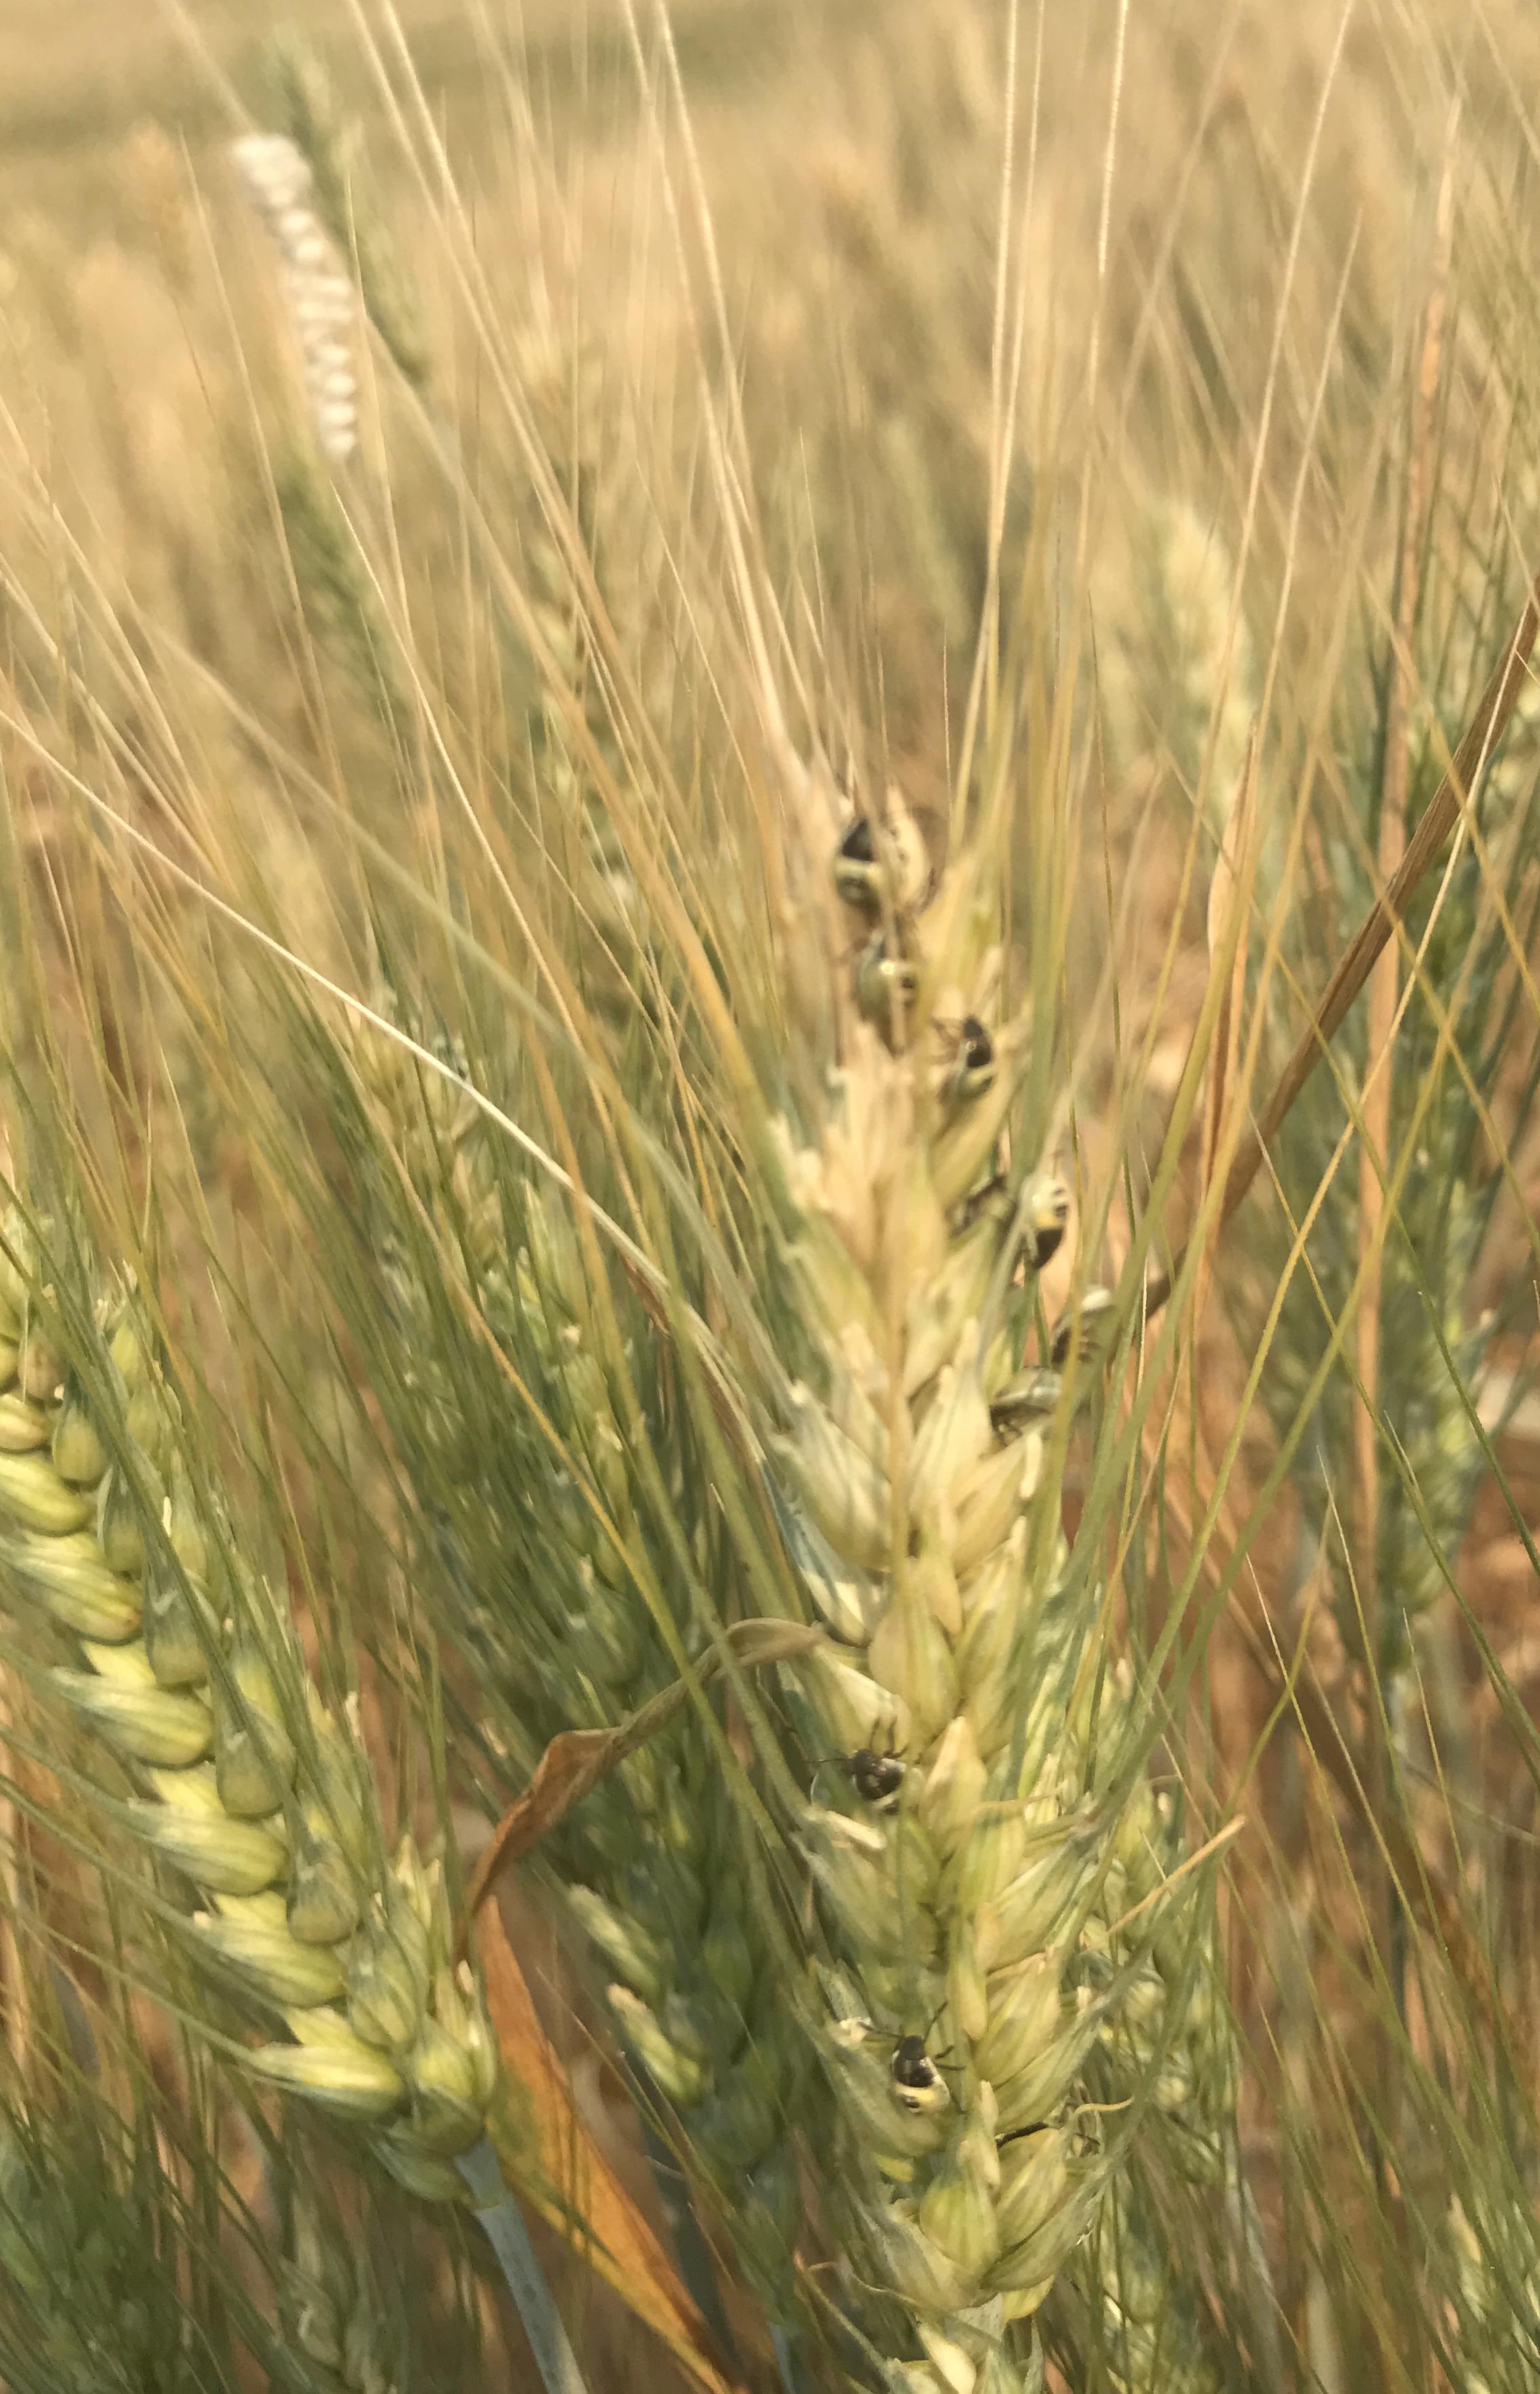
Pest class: stink_bug